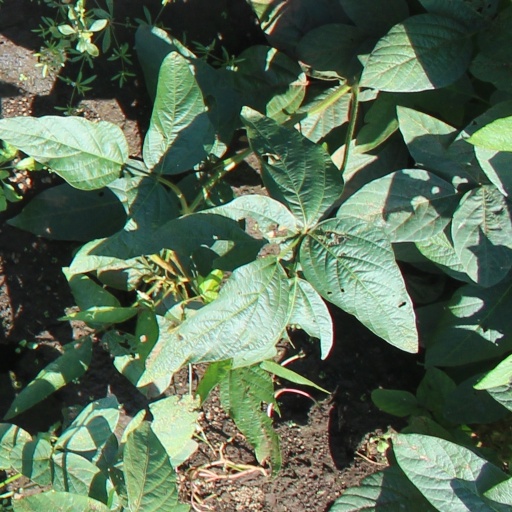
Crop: soybean